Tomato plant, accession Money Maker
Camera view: vertical (180 deg); turntable rotation: 30 degrees
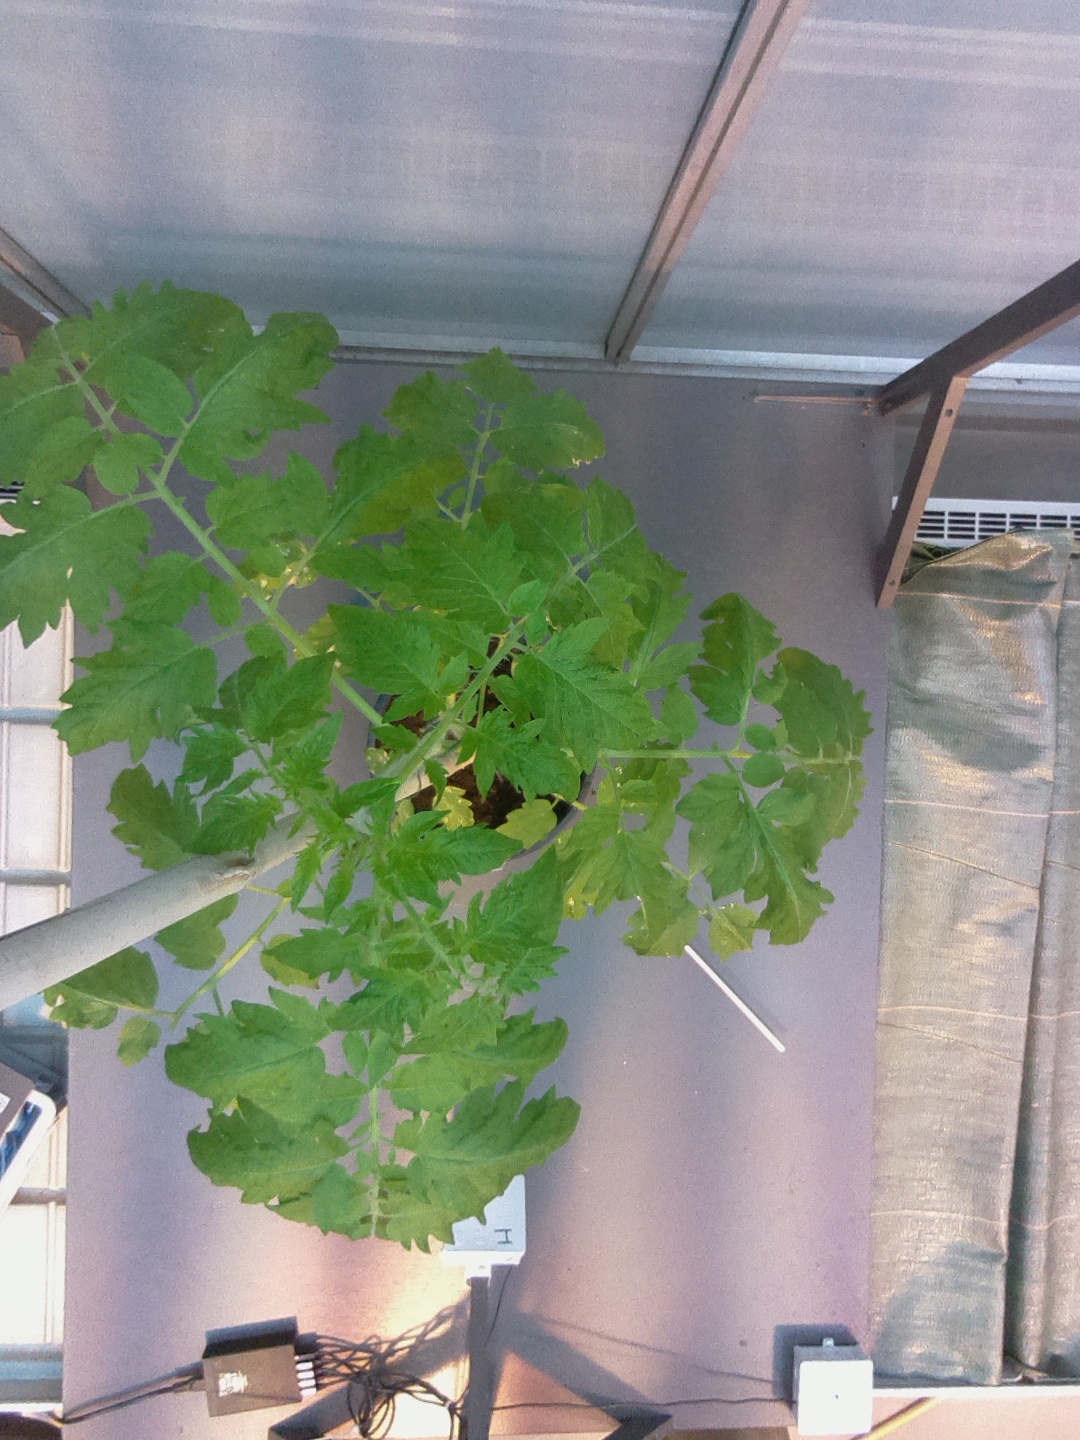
BBCH growth stage 51: First inflorence visible, visible closed flower bud